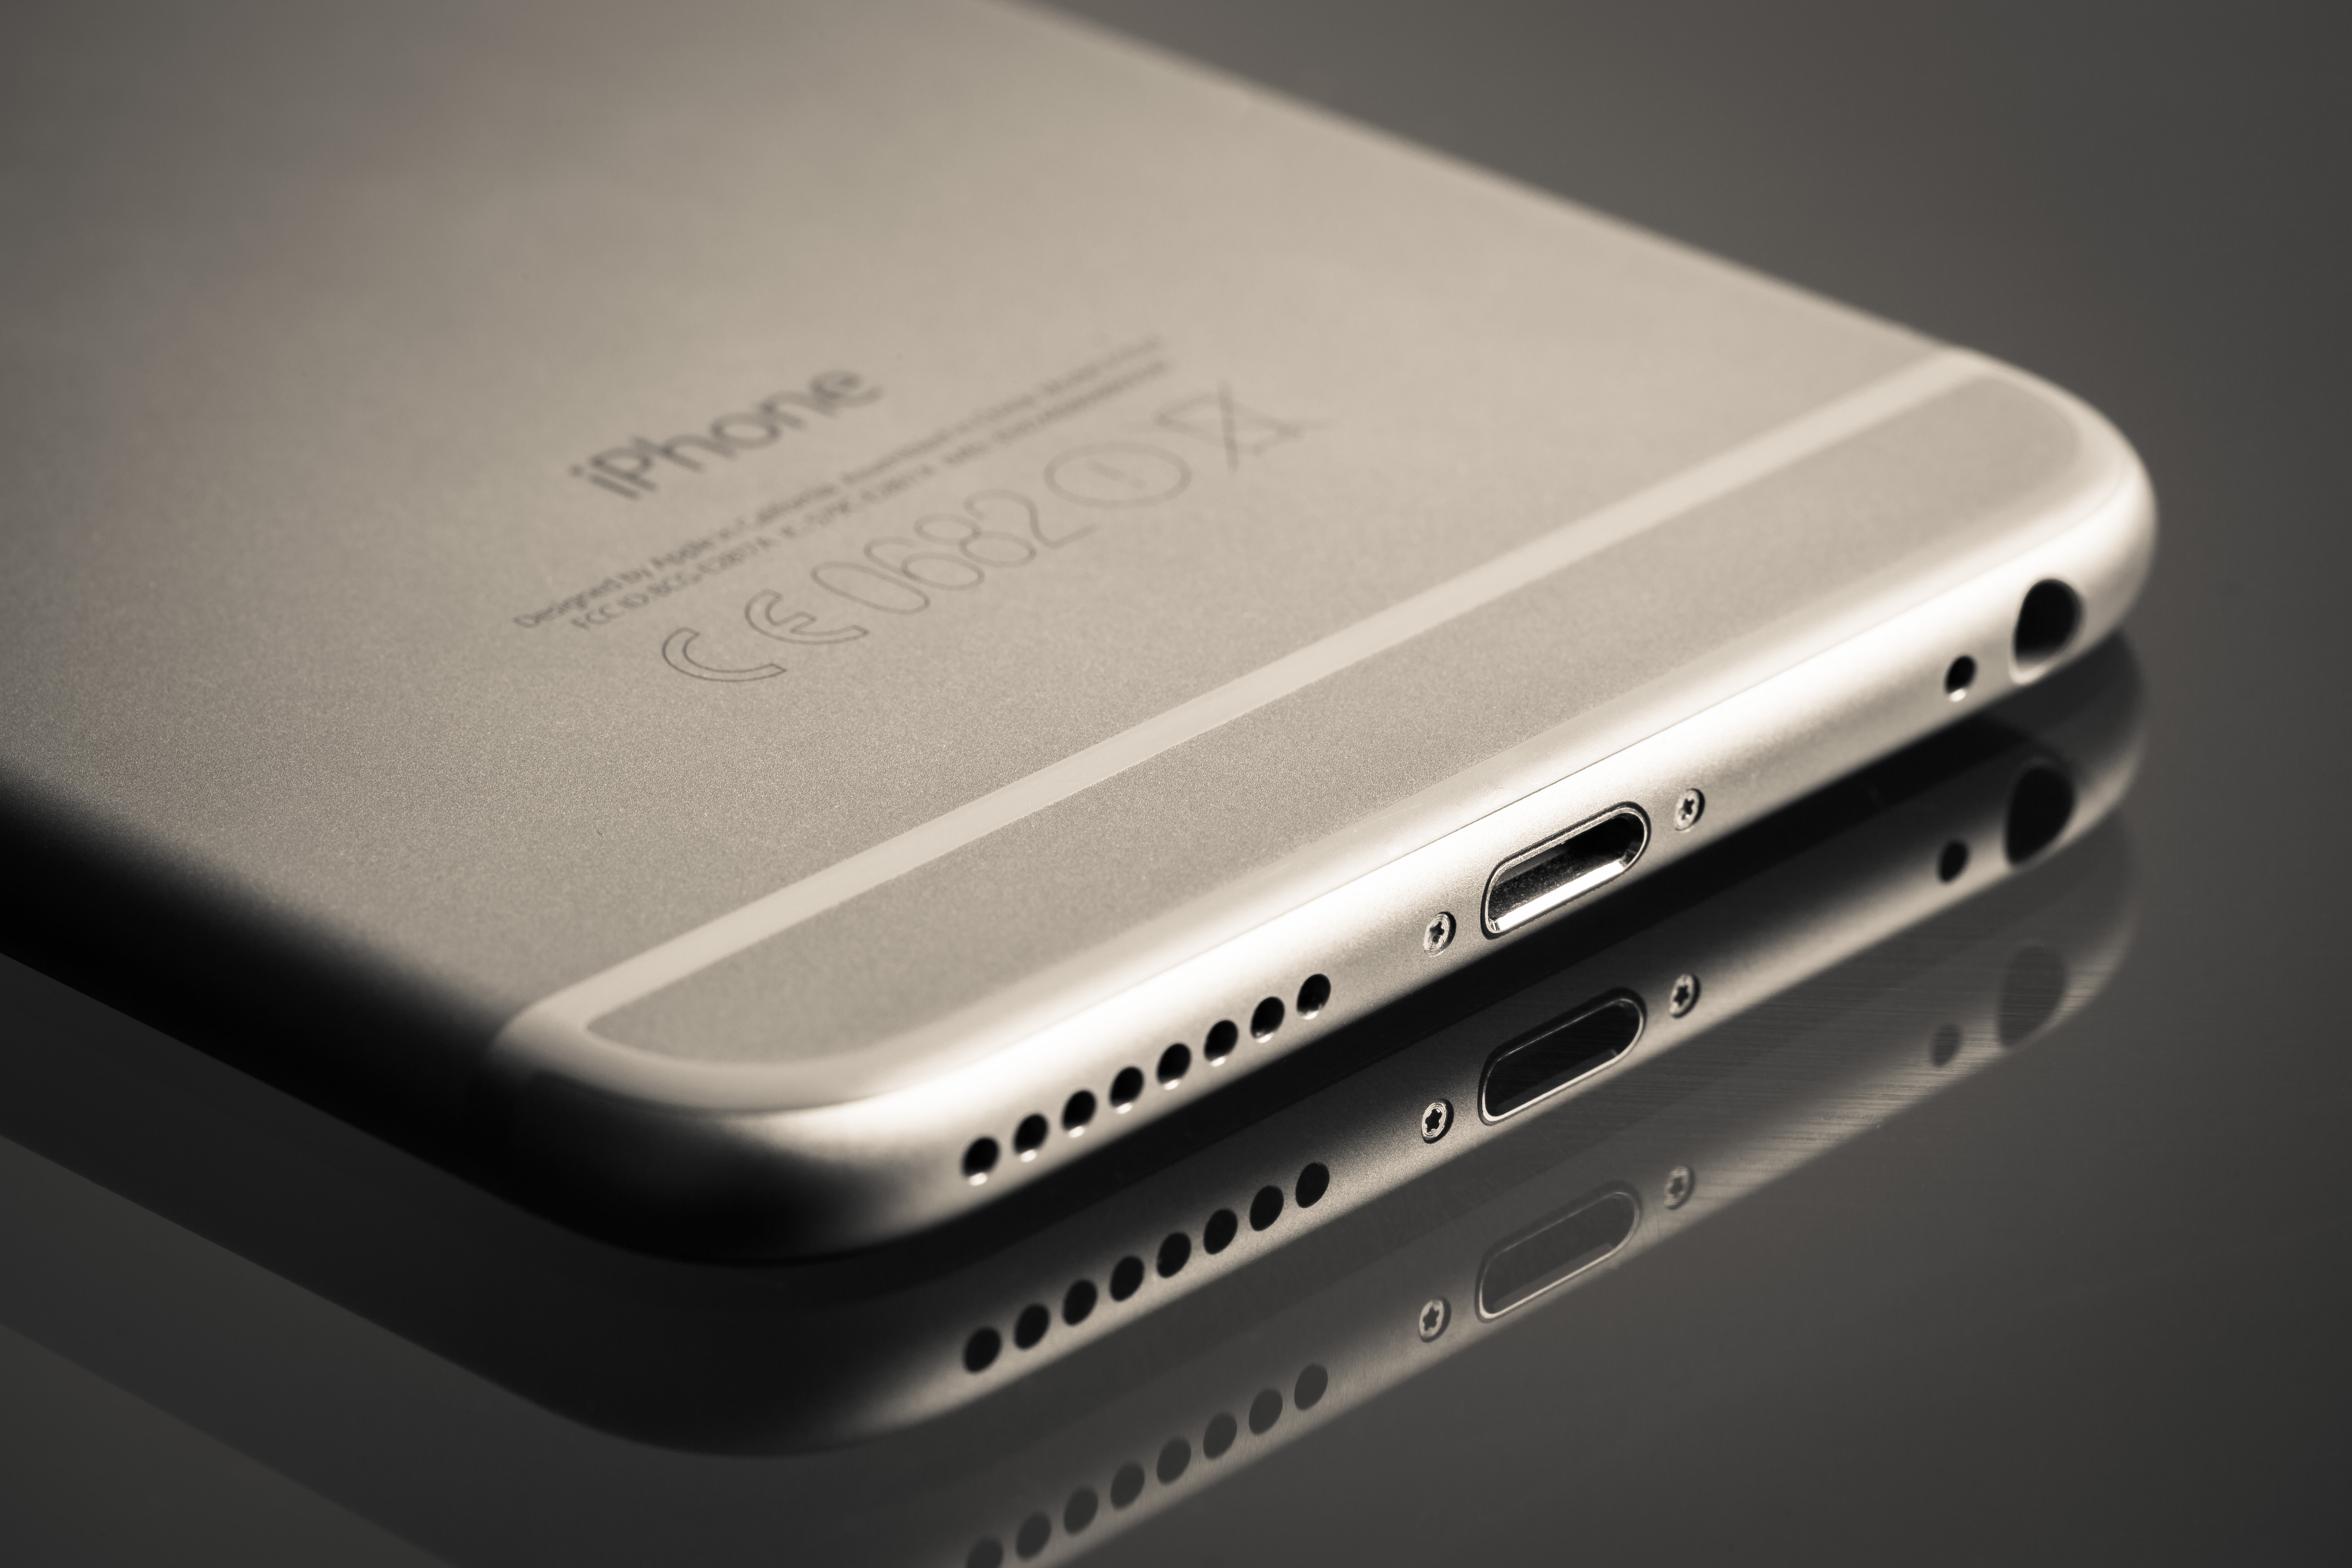
smartphone, technology, reflection, gadget, mobile phone, brand, product, font, electronics, multimedia, iphone 6 plus, electronic device, portable communications device, lightning connector